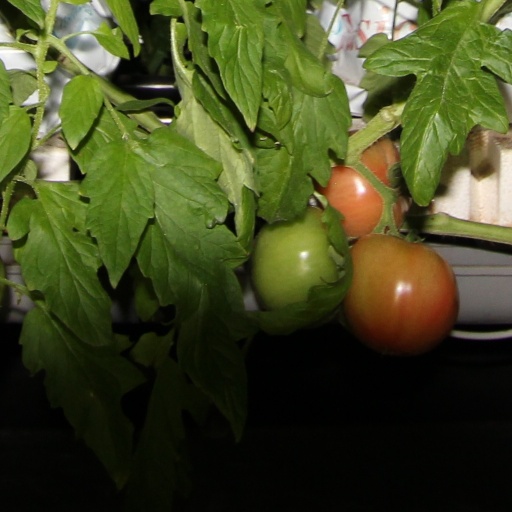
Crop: tomato